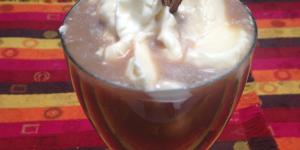
cafe irlandes con ron y baileys